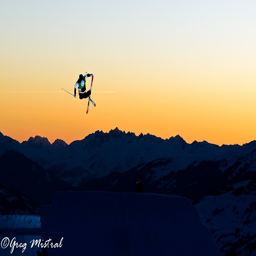
skier jumping at sunset with mountains in the background